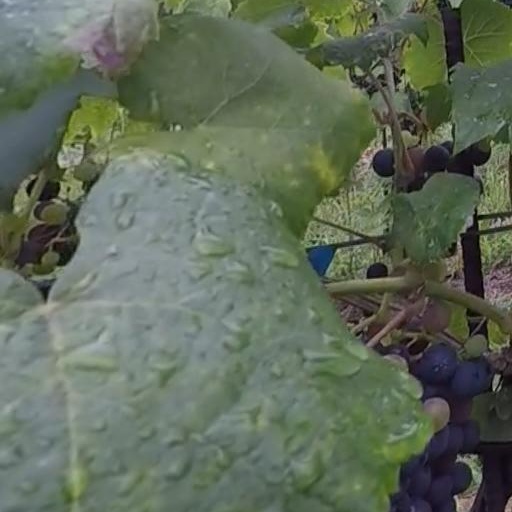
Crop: grape